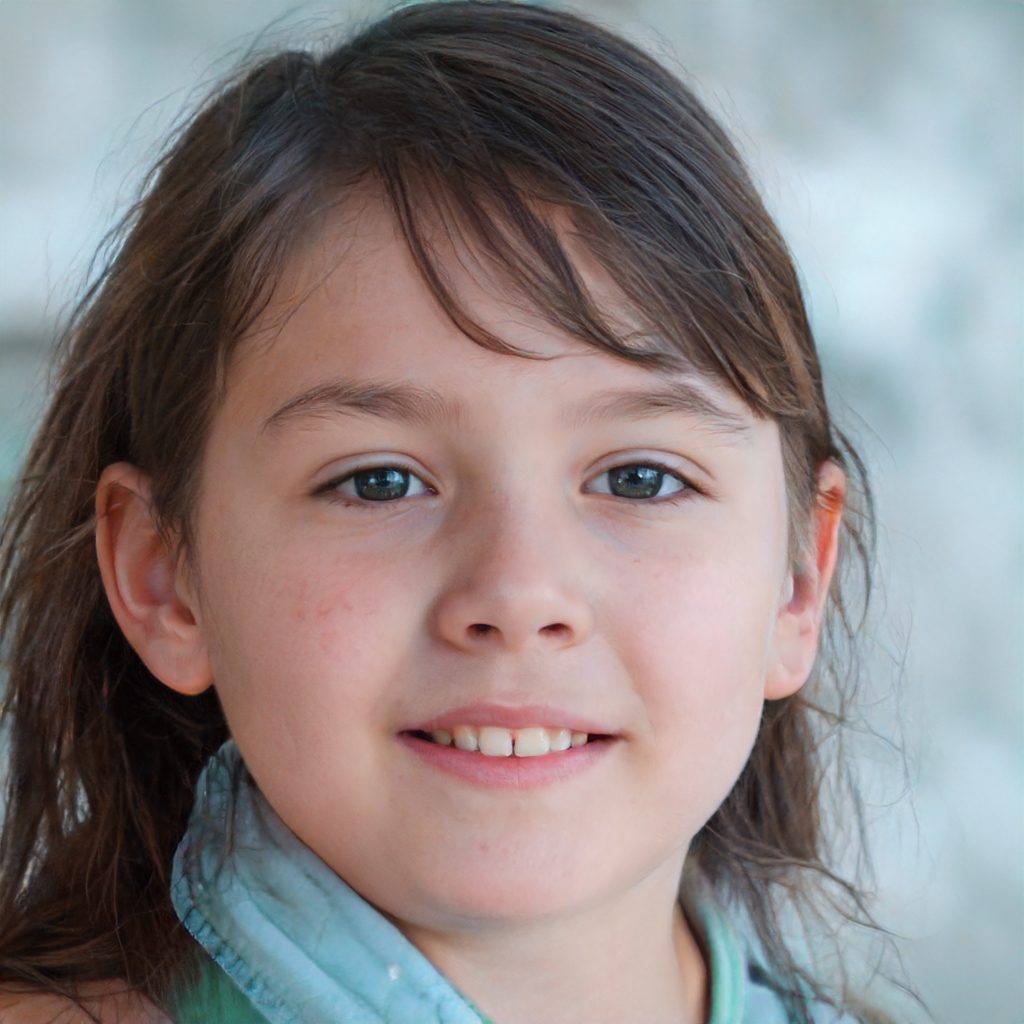
Gender: Female